Santorini (wine)

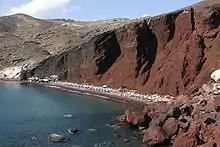
The island of Santorini is a remnant of an ancient volcano that erupted around 1640–1620 BC.

In its early geological history, Santorini was the core of an ancient volcano that erupted in about 1640–1620 BC. A large part of the island became submerged, creating the modern day archipelago. Wine was made on the island in Greek and Roman times, but the region became particularly noteworthy in the Middle Ages when Crusaders captured control of the island from the Byzantine Empire after Constantinople was sacked in 1203. One of the crusaders was a Venetian nobleman whose family maintained control of the island until 1336 when it became part of the Venetian maritime state Duchy of Naxos.